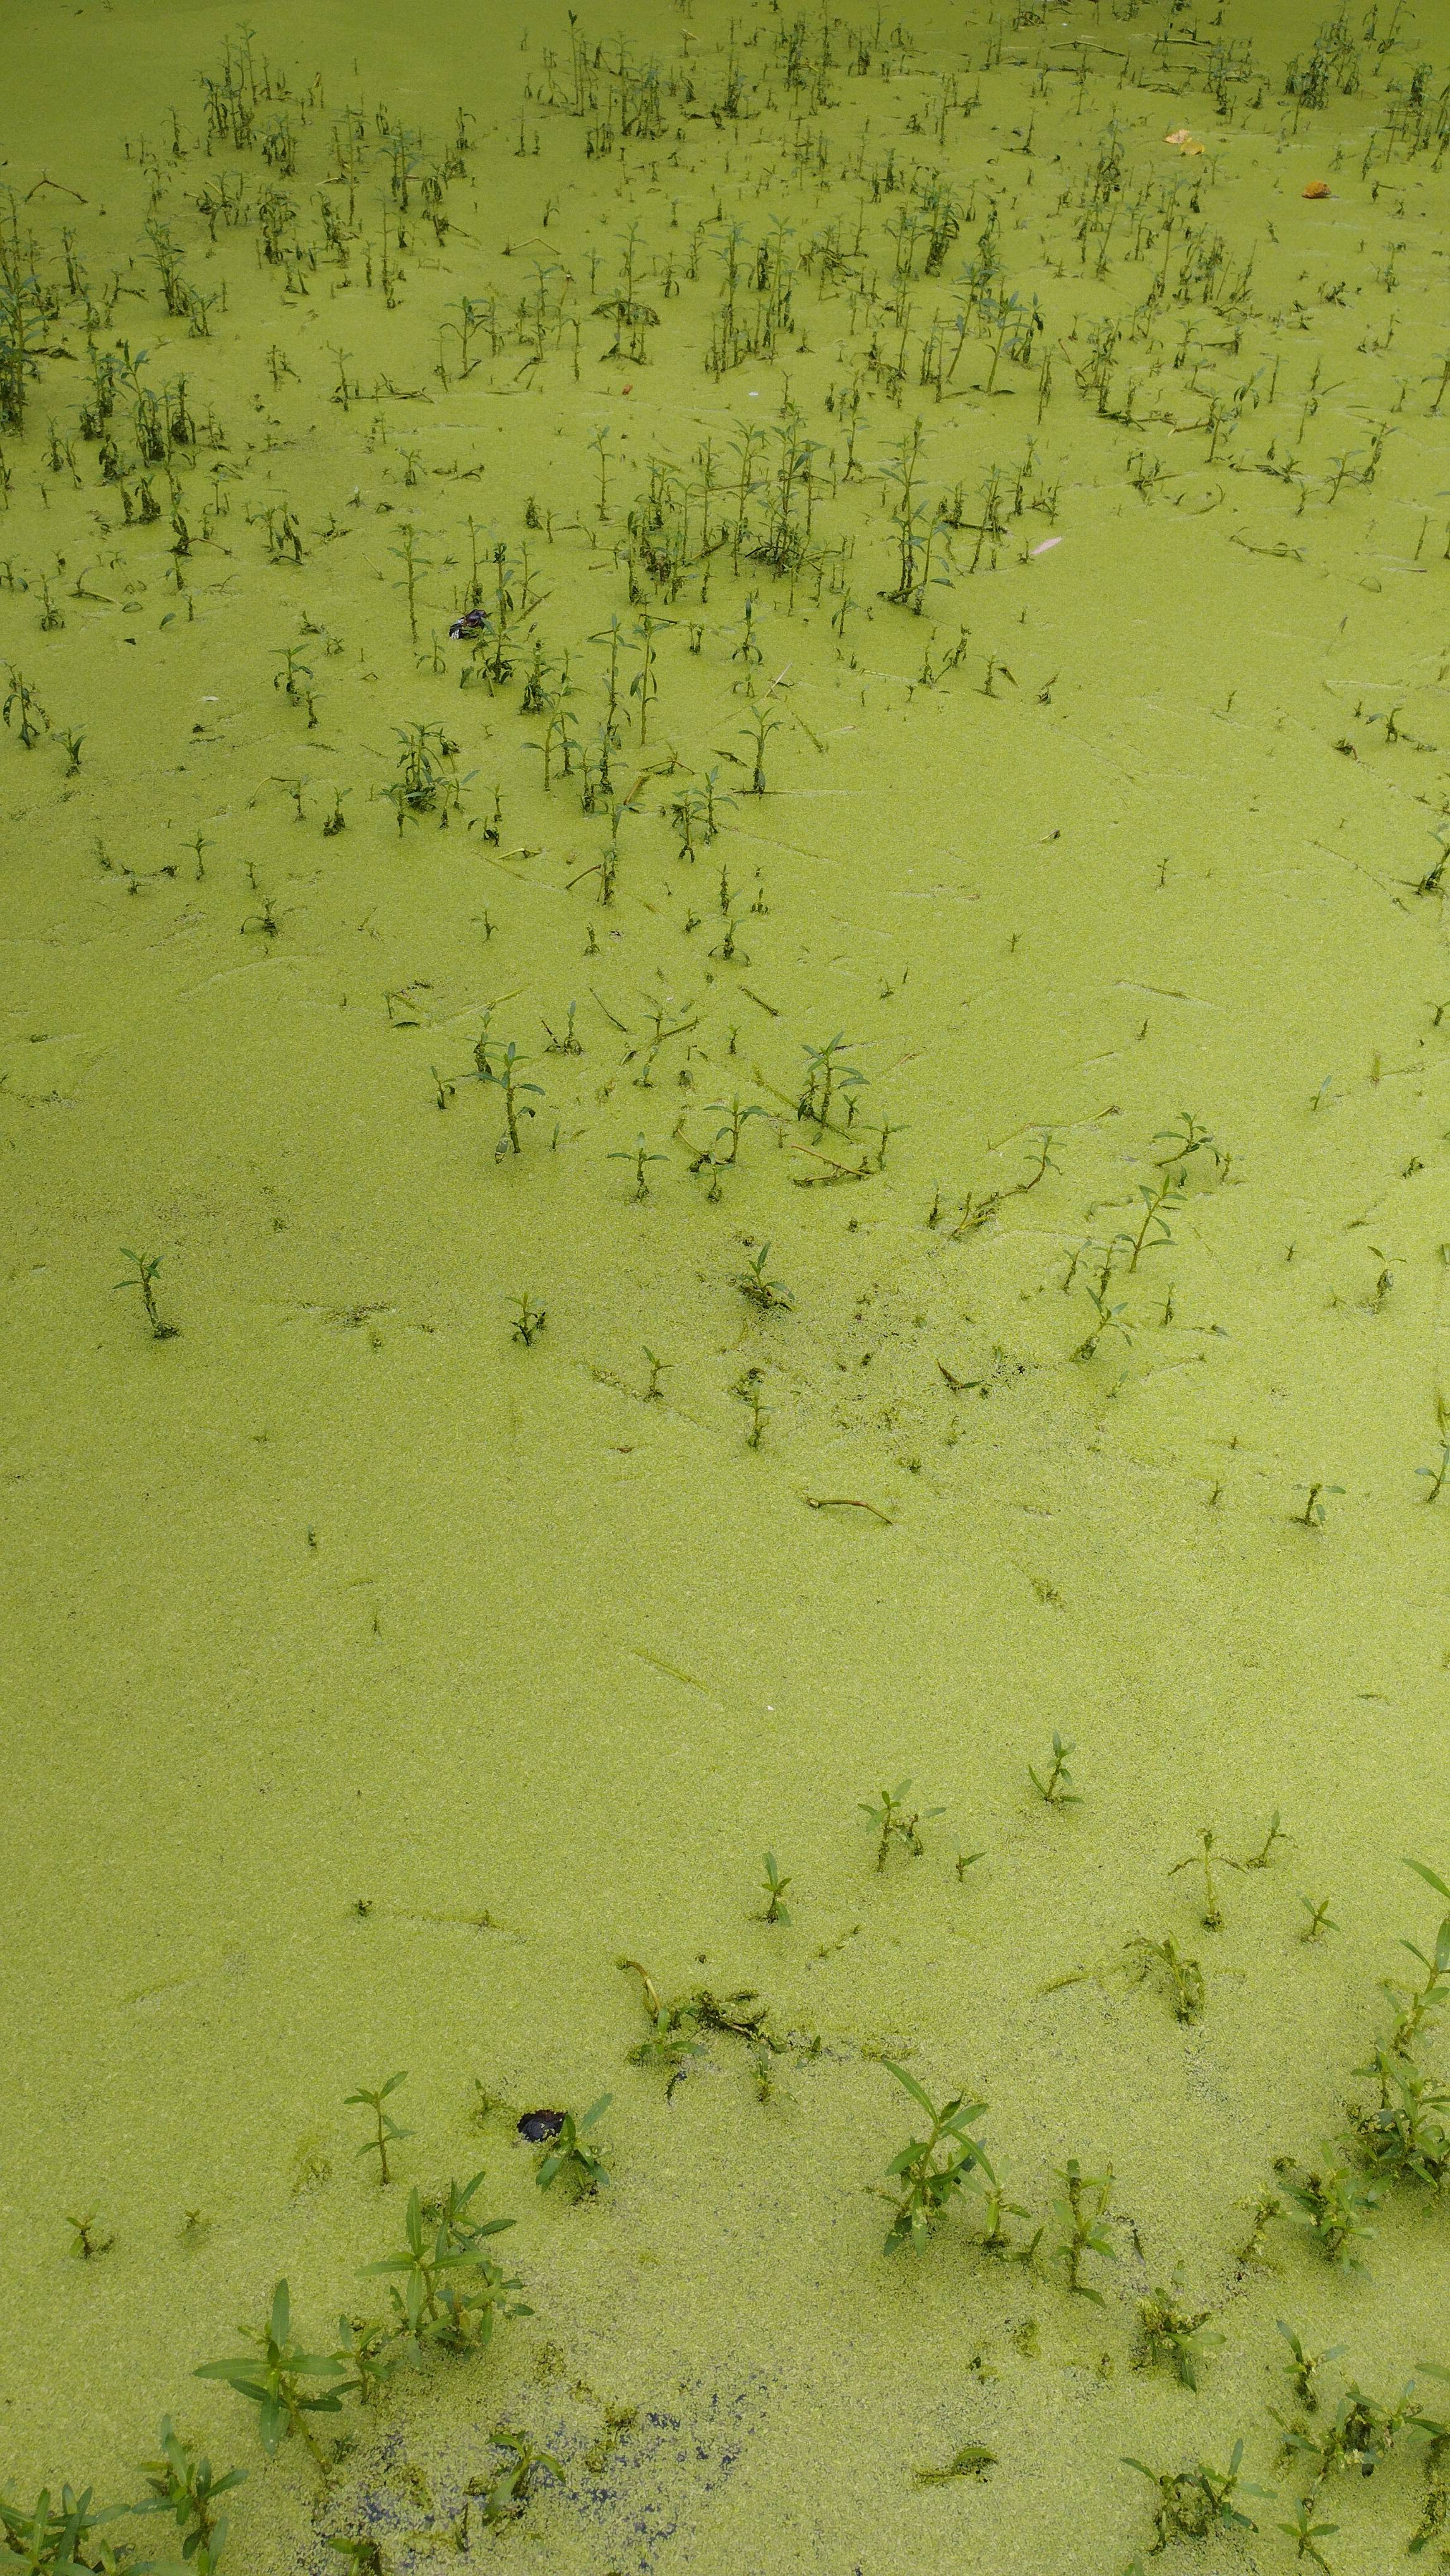
Species: Common Duckweeds (Lemna minor)